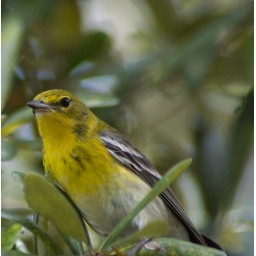
Looking out of the tree to see if there is something good to eat flying in the air....A pine warbler